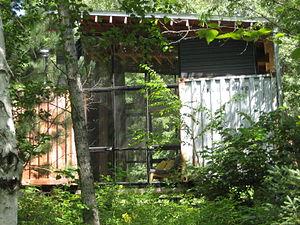
Maison en conteneurs
Une maison-conteneur est un style de maison individuelle ou collective construite à base de conteneurs, neufs ou de réemploi.